The Walking Dead season 4

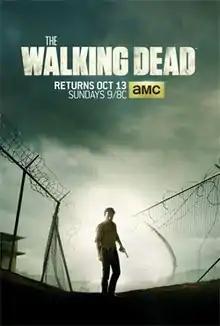
Promotional poster and home media cover art featuring Rick Grimes

The fourth season of "The Walking Dead", an American post-apocalyptic horror television series on AMC, premiered on October 13, 2013, and concluded on March 30, 2014, consisting of 16 episodes. Developed for television by Frank Darabont, the series is based on the eponymous series of comic books by Robert Kirkman, Tony Moore, and Charlie Adlard. It was executive produced by Kirkman, David Alpert, Scott M. Gimple, Greg Nicotero, Tom Luse, and Gale Anne Hurd, with Gimple assuming the role of showrunner after Glen Mazzara's departure from the series. The fourth season was well received by critics. It was nominated for multiple awards and won three, including Best Syndicated/Cable Television Series for the second consecutive year, at the 40th Saturn Awards.